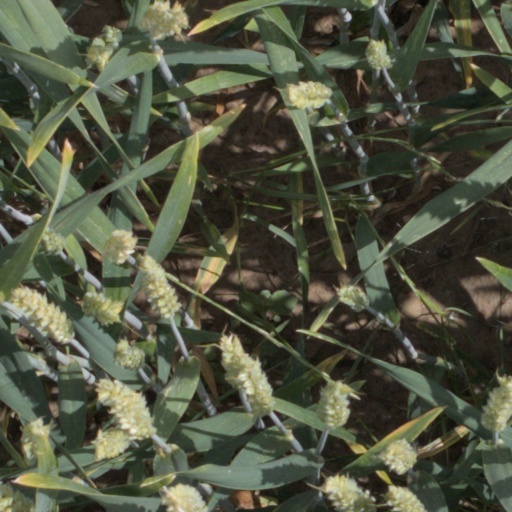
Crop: wheat